Rick Mears

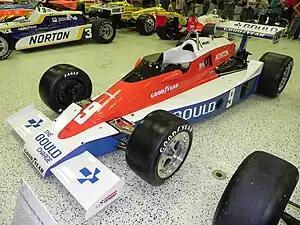
Mears' winning car from the 1979 Indianapolis 500

In 1979 the National Championship sanction changed from the USAC to CART. At Indianapolis he won his first "500", staying at the front of the field, taking advantage when Bobby Unser fell out of contention with mechanical trouble. Three wins and four second places in the eleven CART-eligible races won Mears his first championship. His worst finish in the season was seventh in Trenton's second heat.